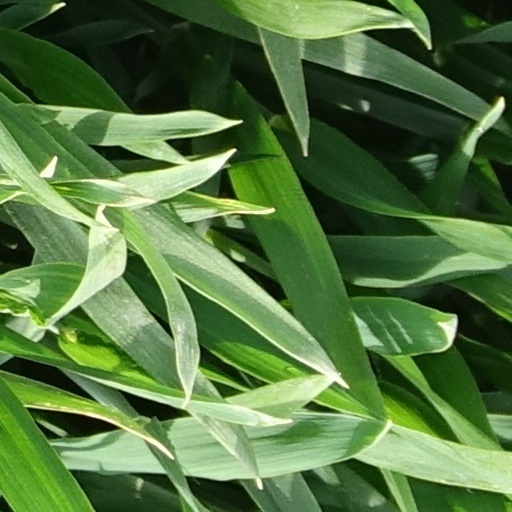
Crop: wheat